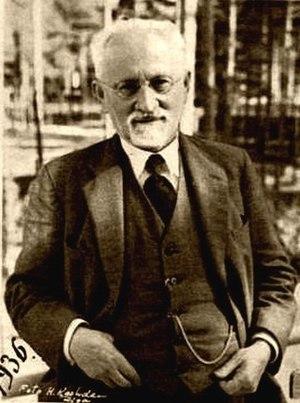
Simon Markovitch Doubnov ; est un historien, écrivain et militant juif.